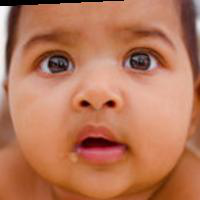
Age group: age 01-10